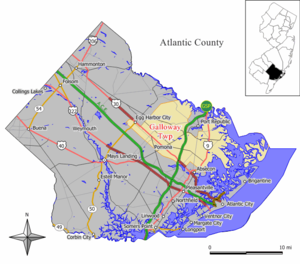
Galloway Township est une municipalité américaine située dans le comté d'Atlantic au New Jersey.